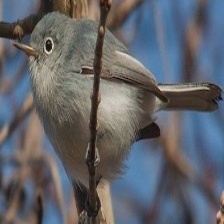
Species: MALAGASY WHITE EYE
Scientific name: ZOSTEROPS MADERASPATANUS